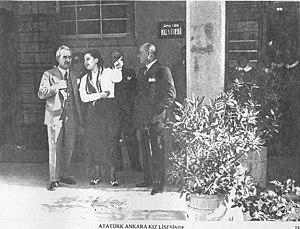
Kemal Atatürk, communément appelé Mustafa Kemal Atatürk ou parfois simplement Mustafa Kemal, né en 1881 à une date inconnue à Salonique et mort le 10 novembre 1938 à Istanbul, est un homme d'État turc, fondateur et premier président de la République de Turquie de 1923 à 1938.